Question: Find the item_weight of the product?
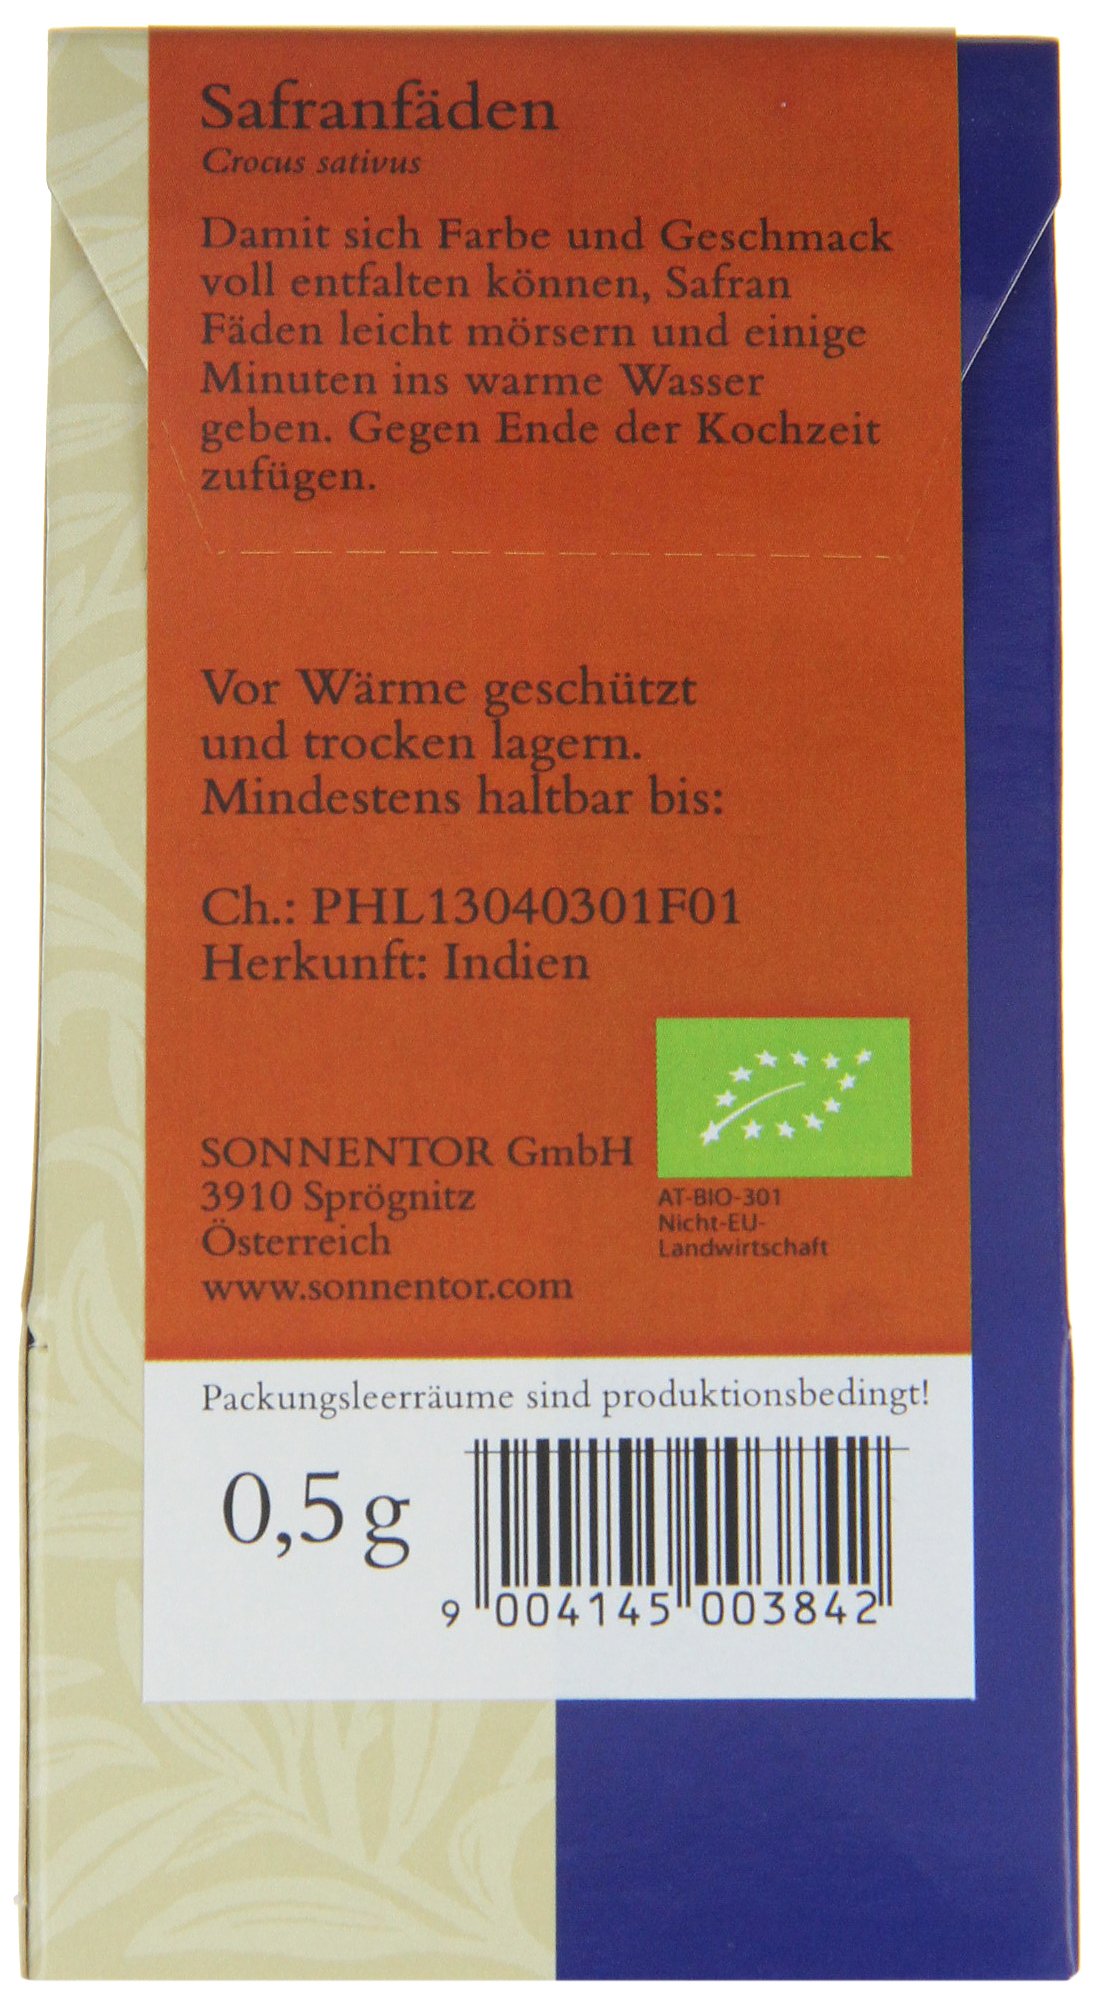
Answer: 0.5 gram